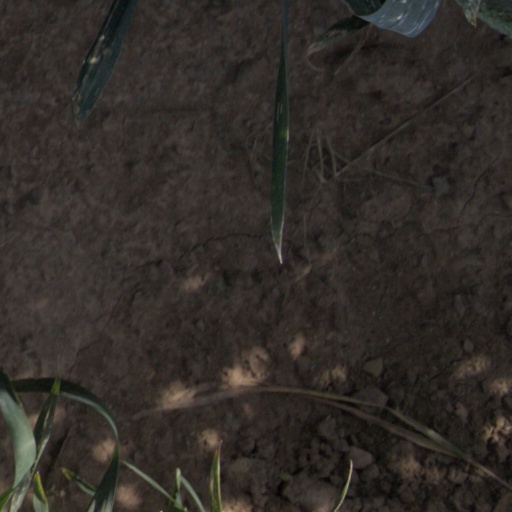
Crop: wheat